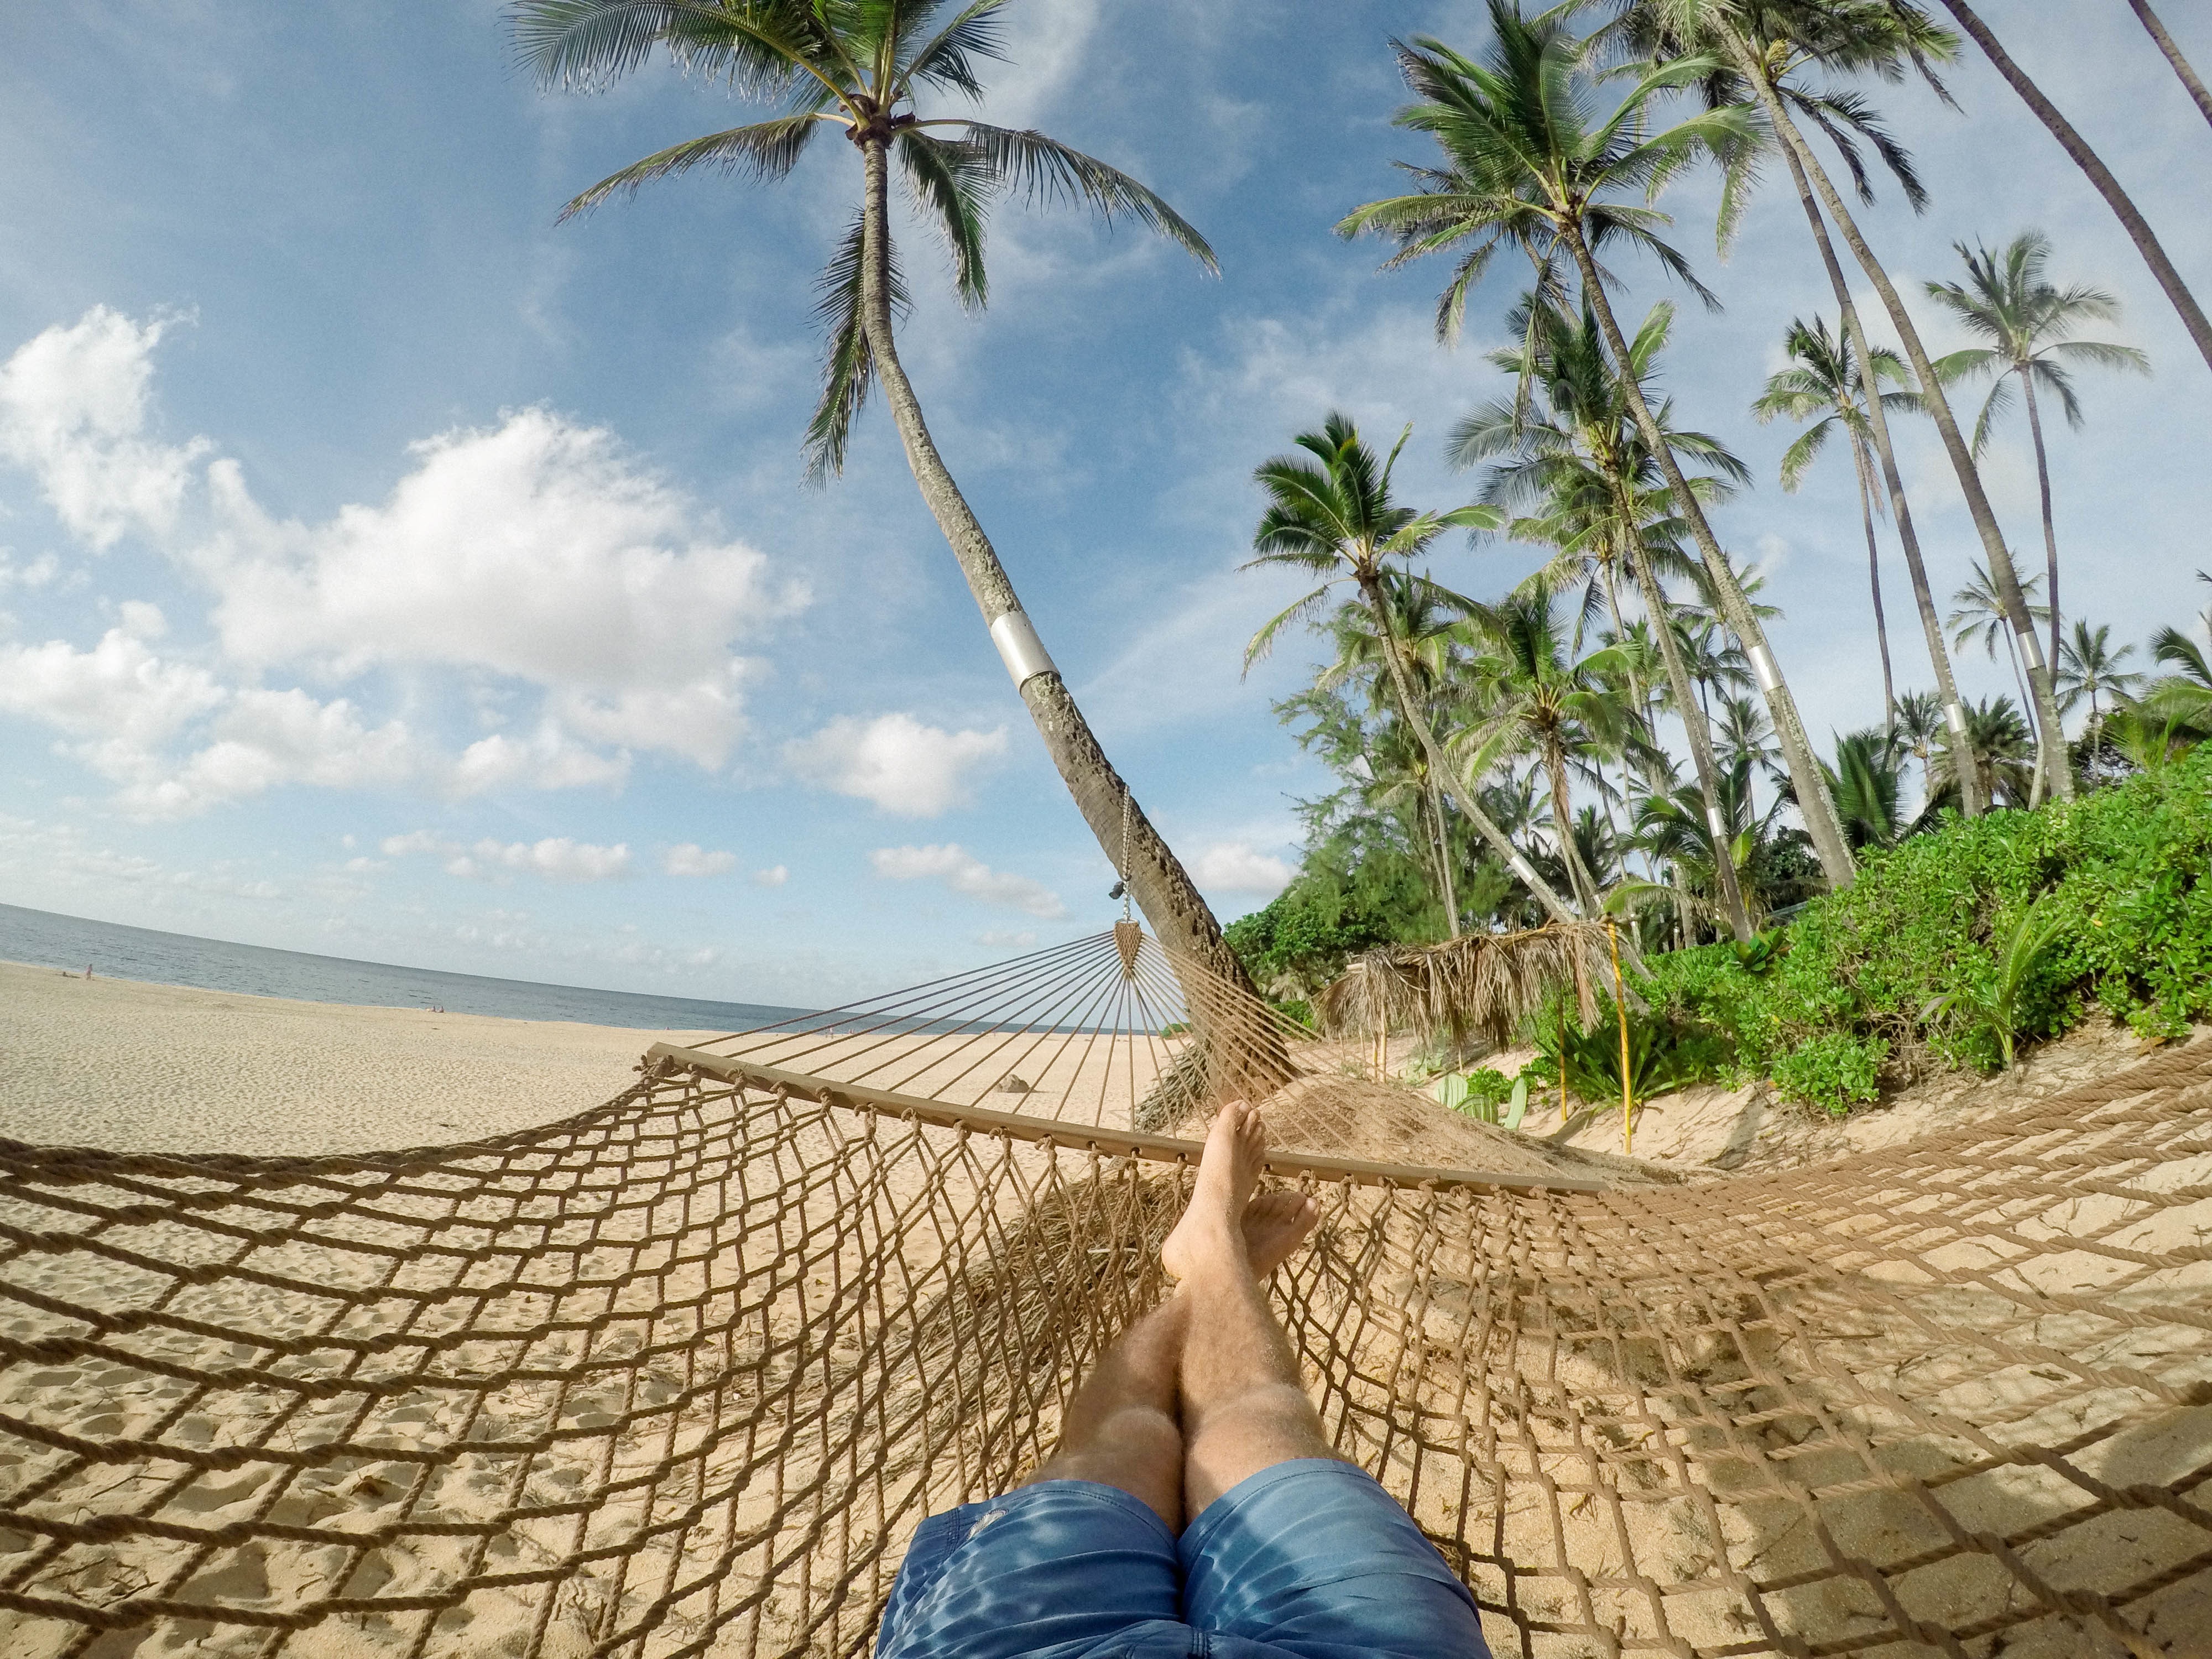
beach, sea, tree, wind, vacation, crop, agriculture, hammock, caribbean, grass family, arecales, palm family